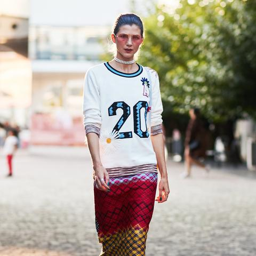
how to wear a midi skirt : with a long jumper